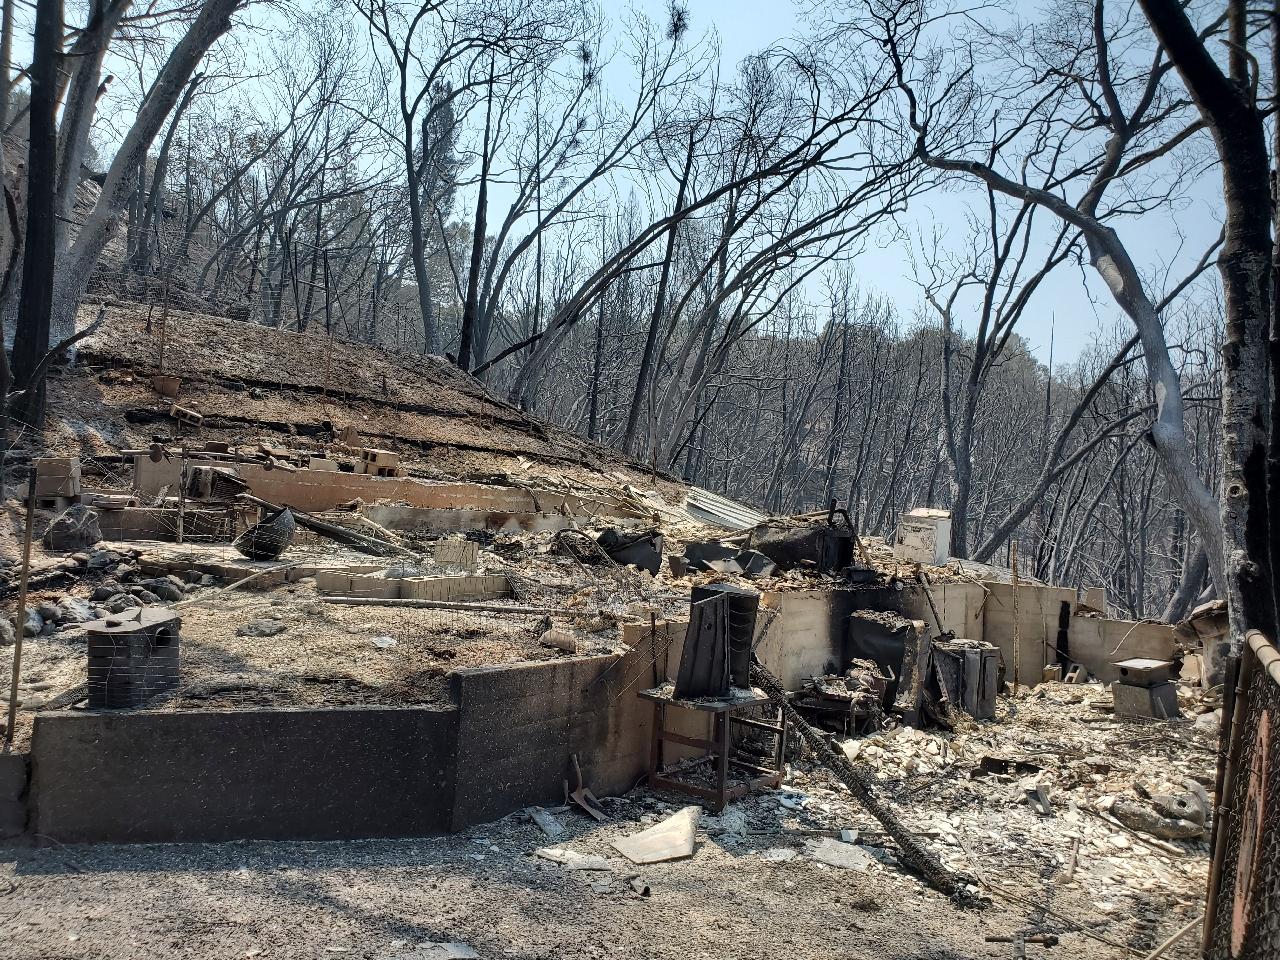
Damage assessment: destroyed